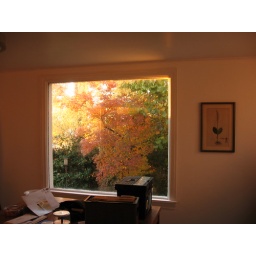
i've noticed that most houses in seattle have big picture windows to let in as much light as possible. here's ours.